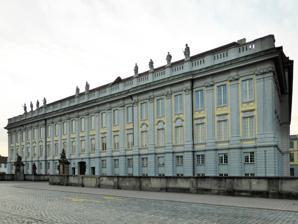
Building: Ansbach Residence
Country: Germany
Year built: 1738
Palace of the Margraves of Brandenburg-Ansbach Ansbach Residence Residenz Ansbach Alternative names Markgrafenschloß (Margrave's Palace) General information Architectural style Renaissance style Construction started 1565 Construction stopped 1575 Renovated 1694–1716, 1719–1730, 1731–1749 Design and construction Architect(s) Blasius Berwart Other designers Gabriel de Gabrieli Karl Friedrich von Zocha Leopold Retti Residenz Ansbach ( Ansbach Residence ), also known as Markgrafenschloss ( Margrave's Palace ), is a palace in Ansbach , Germany . It was the government seat of the Margrave of Brandenburg-Ansbach . Today it is the administrative seat of the government of Middle Franconia . The Great Hall and the Orangerie in its garden serve as venues for the biennial music festival Bachwoche Ansbach . History The palace was developed from a medieval building. From 1398 to 1400 Frederick I, Elector of Brandenburg , expanded a Stiftshof outside the city walls to a water castle . Structural remains are preserved in the northwest wing of the present building. George Frederick, Margrave of Brandenburg-Ansbach , ordered the Swabian architect Blasius Berwart (his chief architect from 1563 to 1580) to build a palace. It was erected in Renaissance style from 1565 to 1575. A large hall was built from 1565 to 1575, now called the "Gothische Halle" (Gothic Hall) because of its rib vault . It now houses the largest collection of fayence and porcelain of the former "Ansbacher Manufaktur". A century later, the major construction was done by Gabriel de Gabrieli (1694–1716), by Karl Friedrich von Zocha (1719–1730), and by Leopold Retti (1731–1749). Between 1705 and 1738 the building was changed to its present form. Architecture Festsaal, ceiling painting by Carlo Carlone Inner court Gabriel de Gabrieli created before 1709 the southeast wing with the main facade in a style similar to Viennese Baroque. The interior dates from 1734 to 1745 under architect Leopoldo Retti . Carlo Carlone created a fresco on the ceiling  of the Festsaal (Festive hall). Meissen porcelain is shown in the Spiegelkabinett (Hall of Mirrors). The interior of the palace has a hall of mirrors with French rococo features; the great hall was provided with painted ceiling and the rooms were fitted with Ansbach porcelain tiles of 18th century vintage. It had a garden that was laid out in the 16th century and modified in the 18th century with an orangerie . The castle has richly furnished state rooms on the first floor. In 1791, Karl August von Hardenberg , Prussia's representative in Ansbach, added board rooms and a library. From 1806, once the Royal Bavarian Government of Rezatkreis started functioning in Ansbach, the castle's first floor rooms were converted into offices, while the rooms on other floors remained unchanged. Between 1962 and 1974, the last major renovations to the castle were completed. The Bavarian Administration of State-owned Palaces, Gardens and Lakes is in charge of the buildings and the museum. Orangery and garden Garden A garden was first mentioned in the 16th century in the herbal accounts of Leonhart Fuchs . Between 1723 and 1750, it was designed as a Baroque garden. Severely damaged during World War II, it was reconstructed after the war, including an herb garden with many medicinal plants and a house to keep potted plants in winter. Chief architect Carl Friedrich von Zocha created an Orangerie as an architectural center of the gardens. It was begun in 1726, but seems to have been incomplete when Frederick the Great visited in September 1743. On 14 December 1833 Kaspar Hauser suffered a fatal stab wound in the backyard garden. At the site  a small gothic pillar is engraved "HIC OCCULTUS OCCULTO OCCISUS EST" (Here a stranger was killed by an unknown person). Not far away, in 1825 a monument to the poet Johann Peter Uz was Ansbach (1720-1796) built with a bronze bust by Carl Alexander Heideloff . The inscription on the stele-like pedestal reads: "THE WISE, THE POET, THE PEOPLE'S FRIEND FROM HIS ADMIRERS" . The Orangerie and its courtyard host the annual Rococo Festival, showing life in the court at the time of Margrave Carl Wilhelm Friedrich von Brandenburg-Ansbach . Literature Rembrant Fiedler: Zur Tätigkeit des Baumeisters Gabriel de Gabrieli in Wien und Ansbach . Bamberg 1993 (Dissertation University of Würzburg ) Christoph Graf von Pfeil: Die Möbel der Residenz Ansbach . Verwaltung der Staatlichen Schlösser, Gärten und Seen, Kataloge der Kunstsammlungen. Prestel: München/London/New York 1999. ISBN 3-7913-2078-5 Christoph Graf von Pfeil: Residenz Ansbach mit Hofgarten und Orangerie . Verwaltung der Staatlichen Schlösser, Gärten und Seen. München 2005; ISBN 3-932982-58-4 Josef Maier: Residenzschloß Ansbach. Gestalt und Ausstattung im Wandel der Zeit . Yearbook of the  Historischer Verein für Mittelfranken 100. Ansbach 2005. ISBN 3-87707-660-2 Wolfgang Wüst: Leben zwischen höfischem Luxus und ökonomischer Enge. Die Residenzen der Bischöfe von Augsburg und der fränkischen Hohenzollern im Absolutismus , in: Zeitschrift des Historischen Vereins für Schwaben 99 (2006) ps. 111–134. ISBN 3-89639-558-0 References